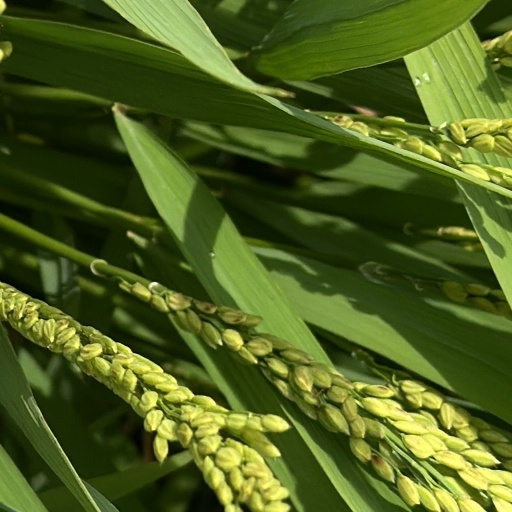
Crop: rice